Street Sense (horse)

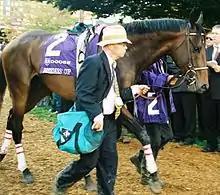
Street Sense in the paddock prior to the 2007 Breeders' Cup

Owner James Tafel decided not to run Street Sense in the Belmont Stakes, looking to regroup for major races later in the year. On August 25, 2007, ridden by Calvin Borel, Street Sense won the Grade I $1-million Travers Stakes, at Saratoga Race Course in Saratoga Springs, New York. He was the first horse to win both the Travers and Kentucky Derby since Thunder Gulch did it in 1995.